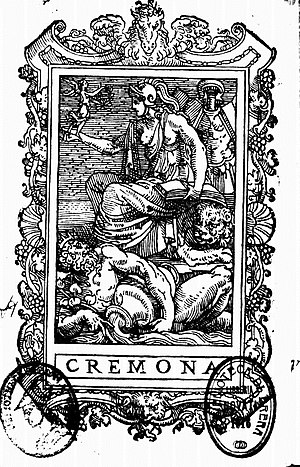
Marco Girolamo Vida
Marco Girolamo Vida var en nylatinsk digter.